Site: brandenburg
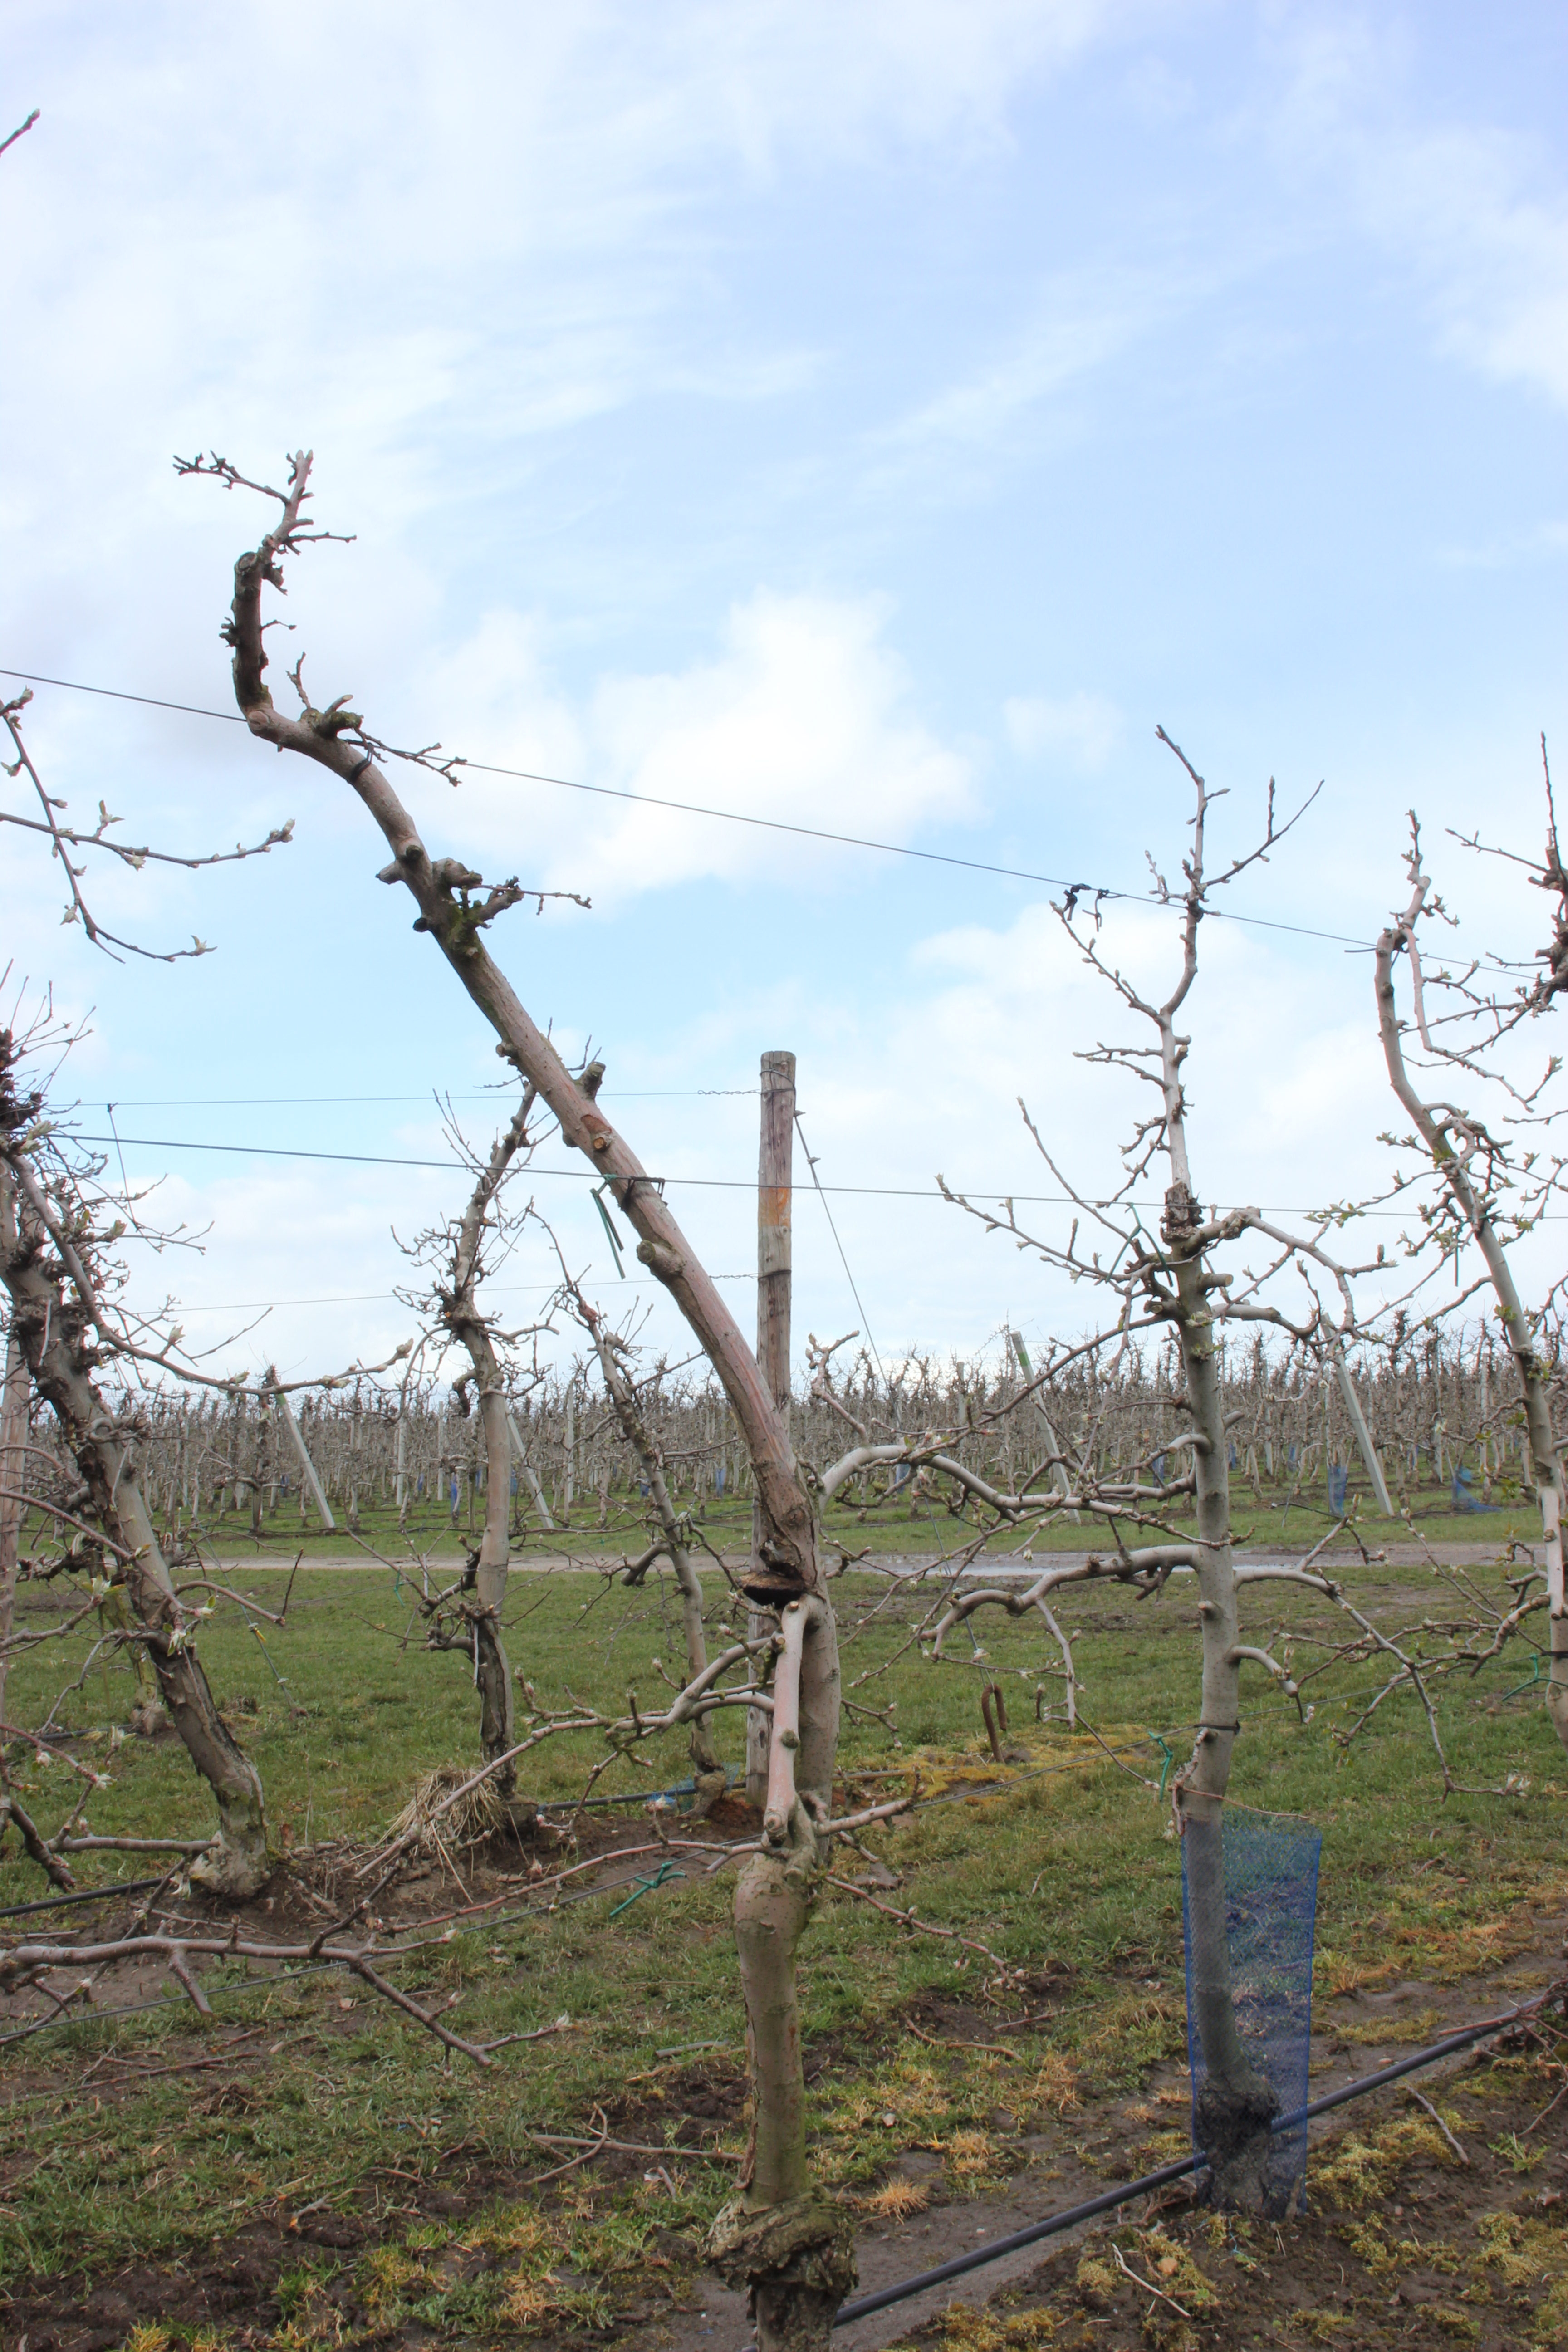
Growth stage (BBCH 55): Inflorescence emergence